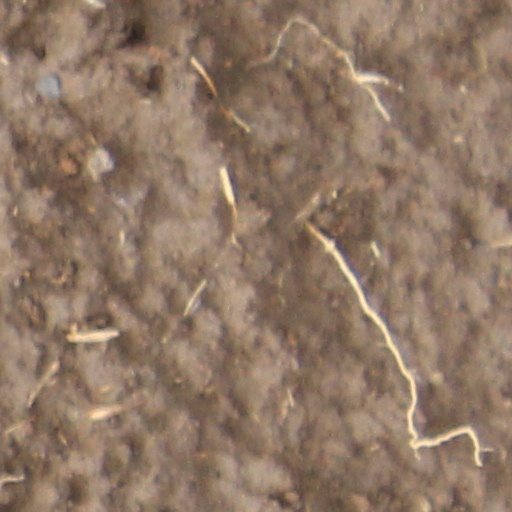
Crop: wheat